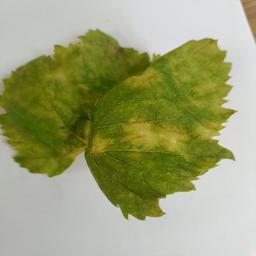
Label: Downy Mildew